2023 in Russia

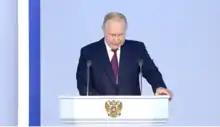
Vladimir Putin during the speech

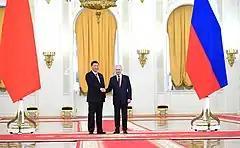
Meeting between China and Russia's leaders

"Ongoing: Russian invasion of Ukraine (timeline)"